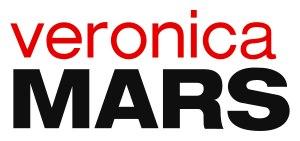
Kristen Bell est une actrice américaine, née le 18 juillet 1980 à Huntington Woods.
Jason William Dohring est un acteur américain né à Toledo dans l'Ohio, le 30 mars 1982.
"Edward Wilkes ""Teddy"" Dunn est un avocat et ancien acteur australo-américains né le 19 juin 1980 à Torquay, en Australie.